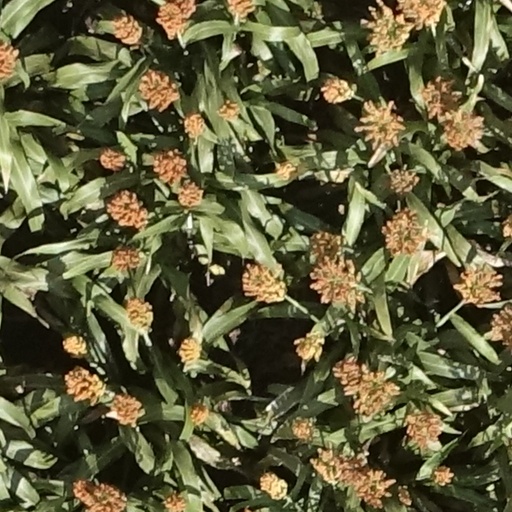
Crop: sorghum